Zhongxing Grand Tiger

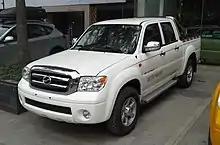
Zhongxing Grand Tiger TUV (Zhongxing Weihu)

The Zhongxing Grand Tiger TUV or Zhongxing Weihu (威虎) pickup truck was launched on the Chinese car market in August 2013 with prices starting at 75,800 yuan and ending at 102,800 yuan. The Grand Tiger TUV is an even more premium version of the standard Grand Tiger pickup truck positioned above the Zhongxing Weihu G3. According to Zhongxing, TUV stands for Tiger Utility Vehicle.